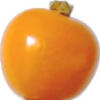
Label: Physalis 1